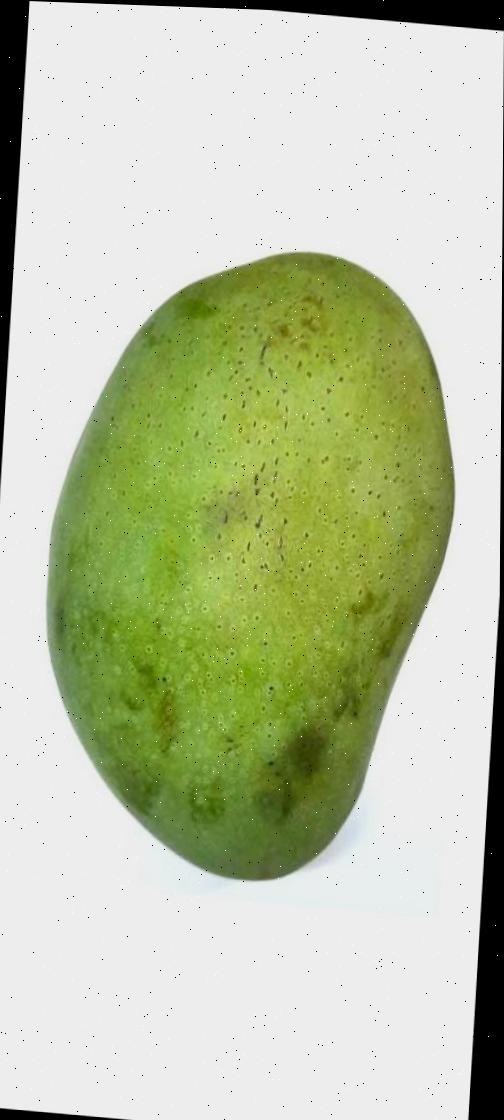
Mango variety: Fazli Shurmai